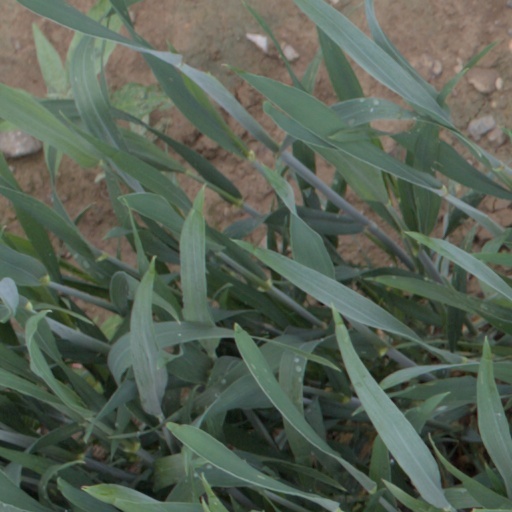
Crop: wheat